Aspen/Pitkin County Airport

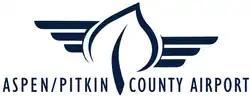

Aspen/Pitkin County Airport , also known as Sardy Field, is a county-owned public-use airport located northwest of the central business district of Aspen, in Pitkin County, Colorado, United States. The airport covers an area of at an elevation of 7,820 feet (2,384 m) above mean sea level. It has one asphalt paved runway designated 15/33 which measures 8,006 by 100 feet (2,440 x 30 m).